Redbank, Victoria

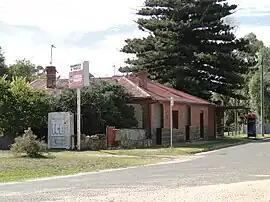
Shamrock and Thistle Hotel at Redbank, 2012

Redbank is a town in central Victoria, Australia. The town is in the Shire of Pyrenees local government area, west of the state capital, Melbourne. At the , Redbank had a population of 94.